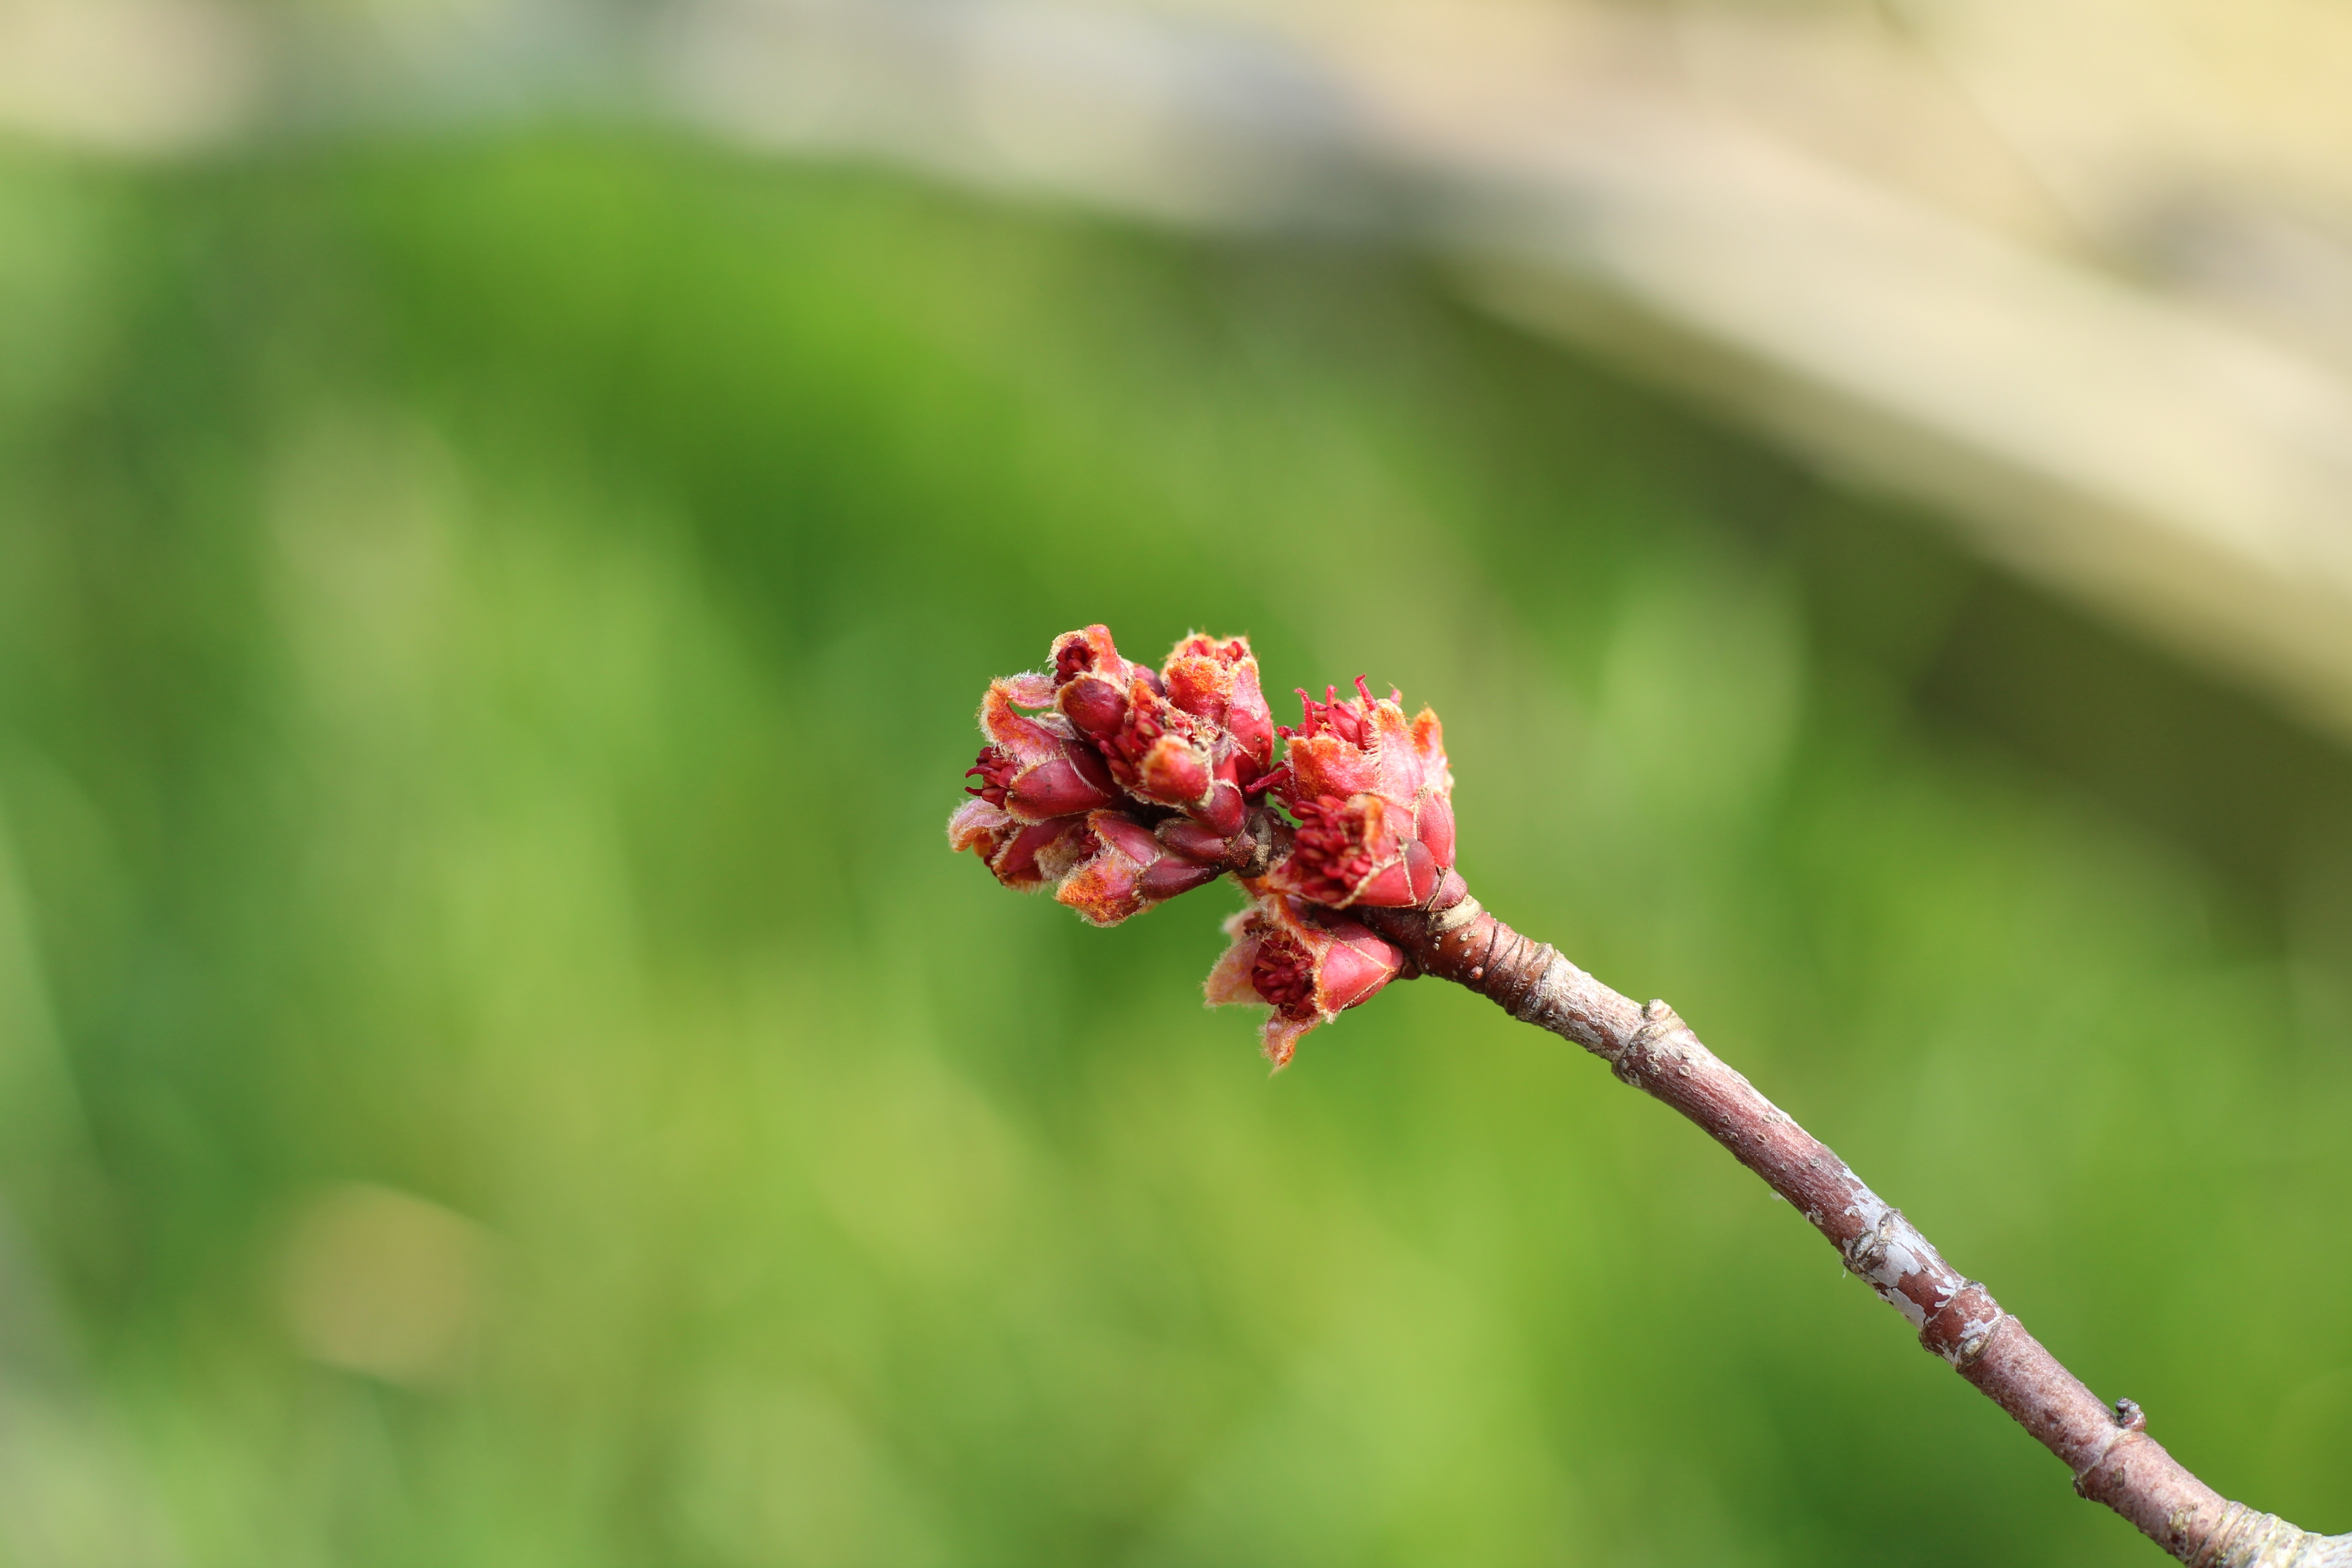
tree, nature, branch, blossom, plant, photography, texture, leaf, flower, spring, green, red, produce, natural, fresh, botany, colorful, pink, flora, season, botanical, fauna, maple, wildflower, close up, shrub, seasonal, bud, acer, macro photography, flowering plant, budding, plant stem, land plant, spring buds